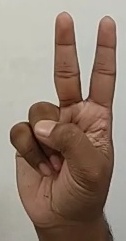
ASL sign: V